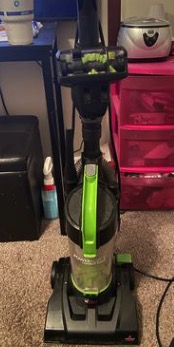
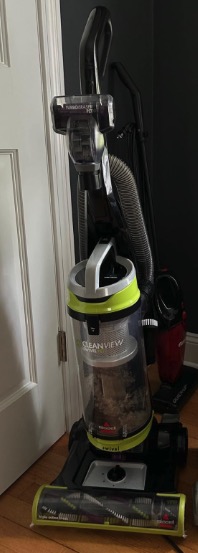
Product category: items_vacuum
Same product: no